World Trade Centre Kuala Lumpur

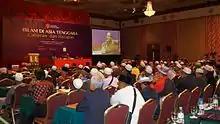
A seminar held at one of the halls at PWTC (WTC KL)

It is Malaysia's historical convention centre and the preferred venue for local and international conventions, concerts, weddings, and small events like seminars, trainings and meetings.